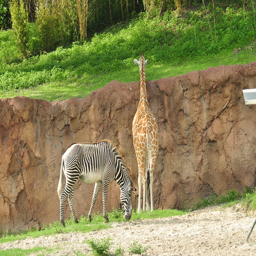
A giraffe and a zebra grazing the grass.
A giraffe and a zebra in some kind of grassland enclosure with a high wall.
A giraffe and a zebra standing together in grass.
A zebra and a giraffe are grazing together
One zebra and one giraffe standing on a patch of grass in a stone enclosure.